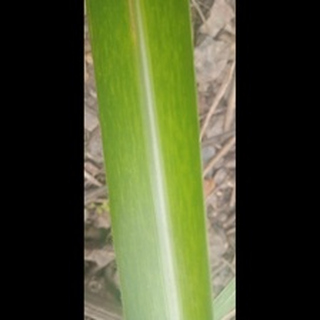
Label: sugarcane_mosaic